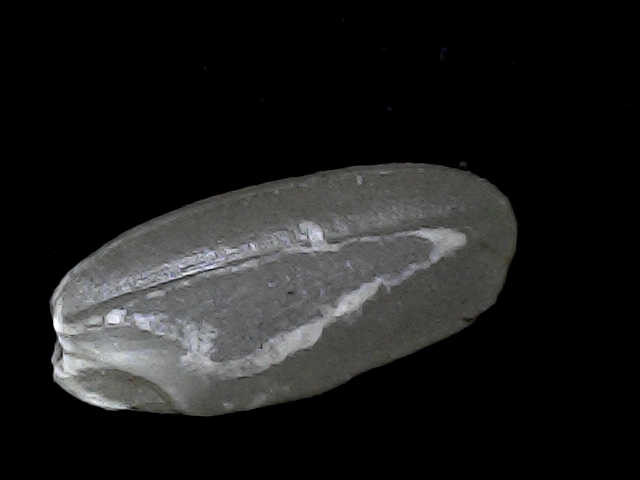
Rice variety: BD52